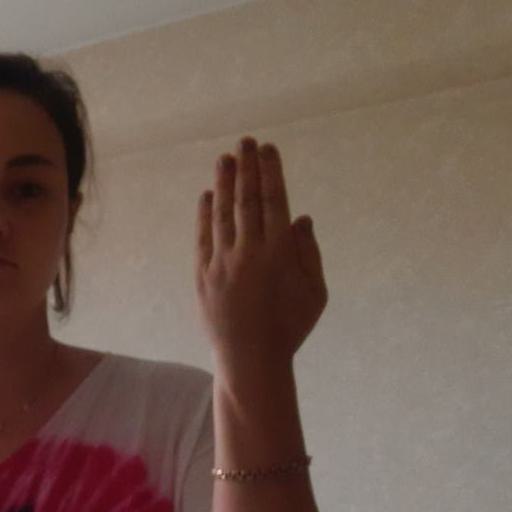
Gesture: stop_inverted